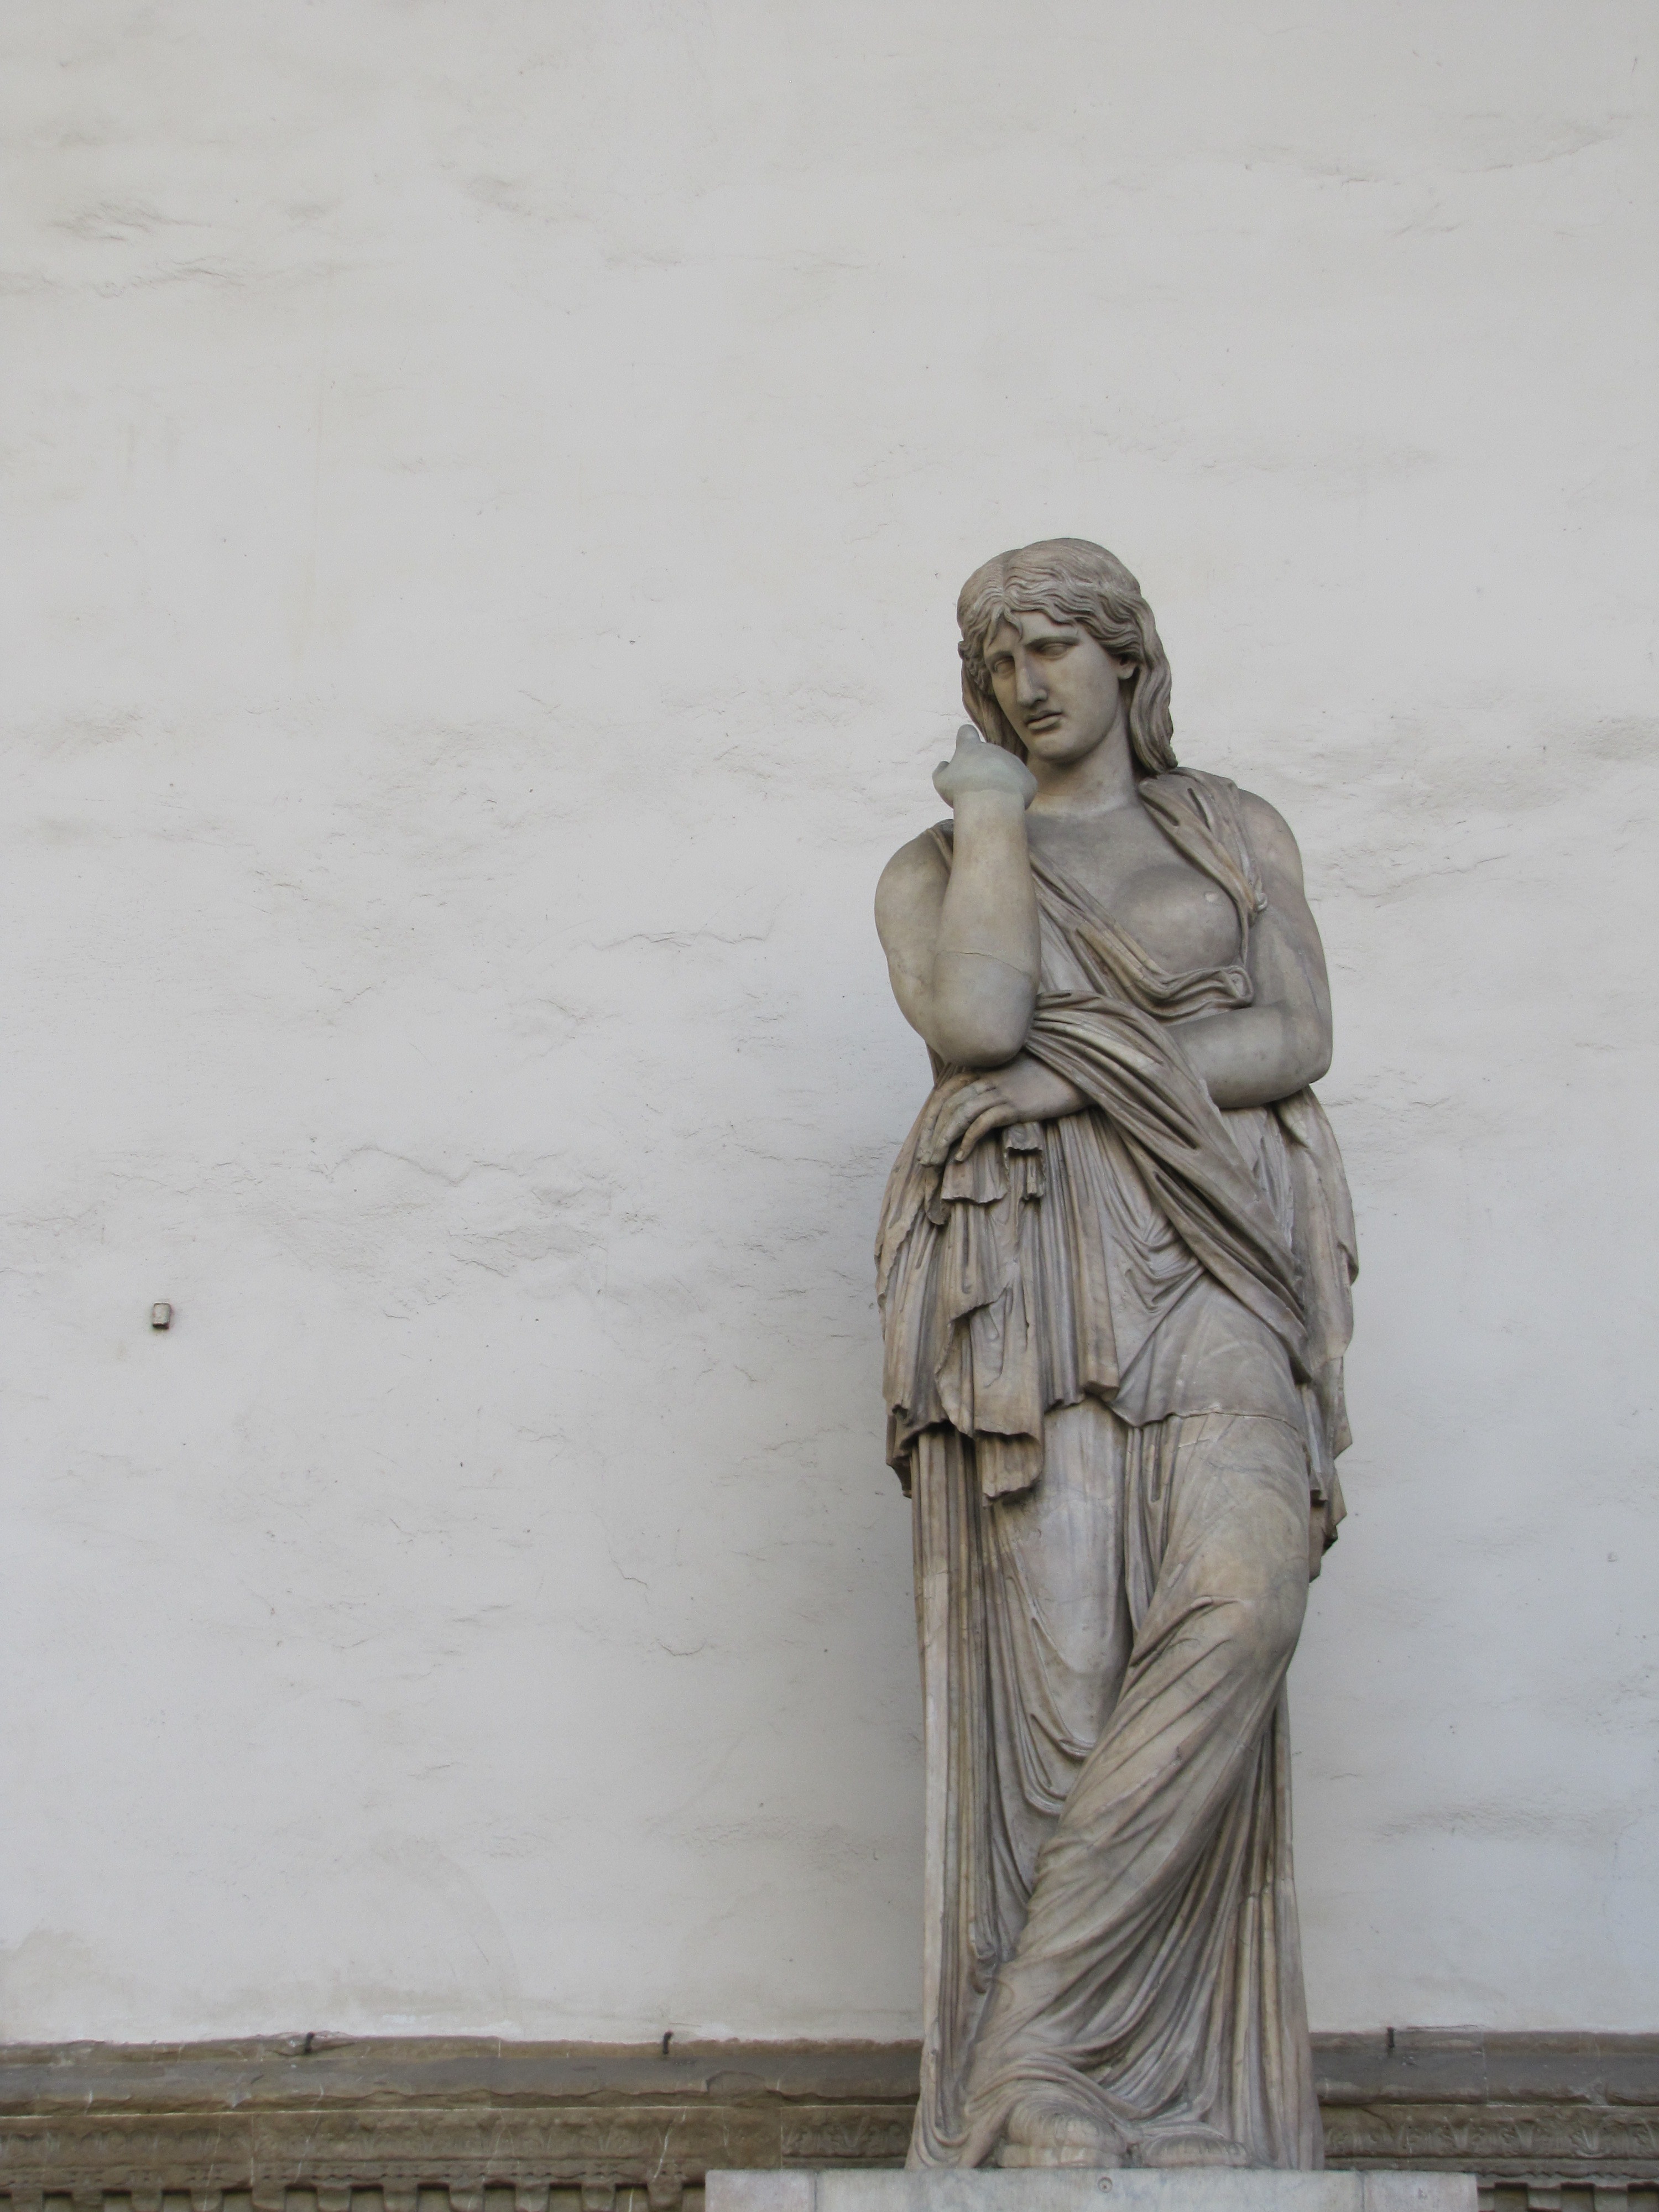
sand, woman, monument, statue, sculpture, art, drawing, temple, carving, florence, relief, stone carving, ancient history, classical sculpture